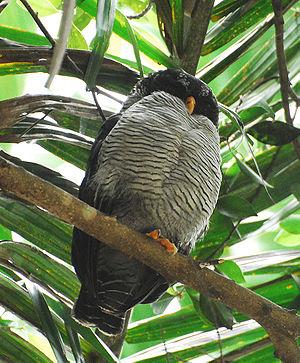
La Chouette à lignes noires est une espèce d'oiseaux de la famille des Strigidae.